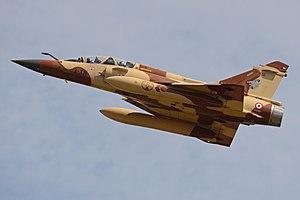
Les Couteau Delta sont une patrouille aérienne officielle de l'Armée de l'air française créée en 2017. Avec les autres ambassadeurs de l'Armée de l'Air, sa mission est de représenter cette arme, et d'être l'ambassadrice de l'aéronautique française à l'étranger.
L'escadron de Chasse 3/3 « Ardennes » est une unité de combat de l'Armée de l'air française. Actuellement installée sur la base aérienne 133 Nancy-Ochey, elle est équipée de Mirage 2000D, biplace d'assaut conventionnel tout temps.